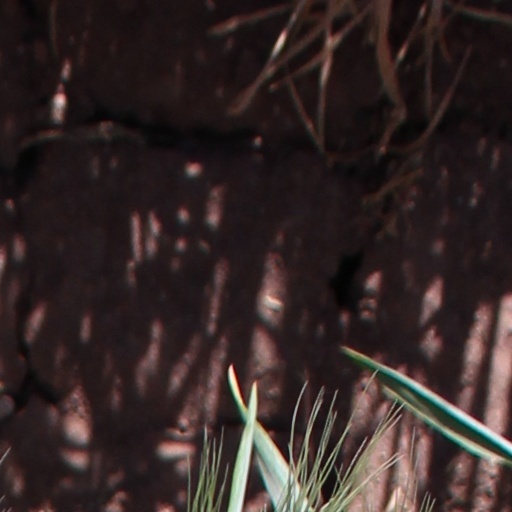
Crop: wheat